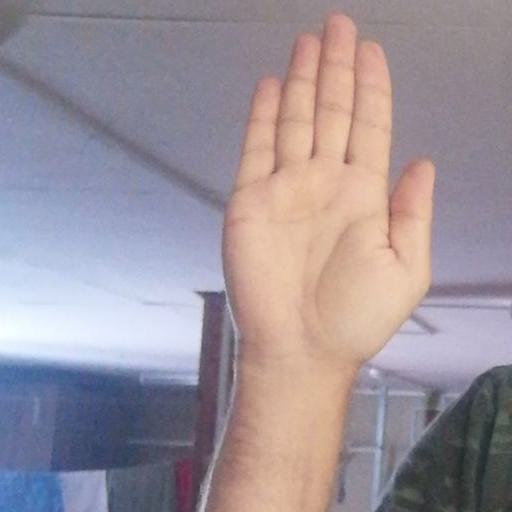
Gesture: stop